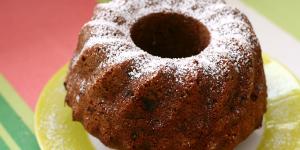
bizcocho de yogur sin huevo y sin leche